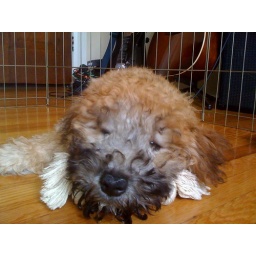
Using a rope bone as a pillow after dunking his face in the water bowl